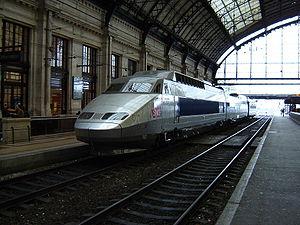
La gare de Bordeaux-Saint-Jean, dite gare Saint-Jean à Bordeaux, est la plus grande gare ferroviaire de la région Nouvelle-Aquitaine, à 2 h 4 min de Paris, par l'utilisation de la LGV Sud Europe Atlantique.
La liste des gares de la Gironde, est une liste des gares ferroviaires, haltes ou arrêts, situées dans le département de la Gironde, en région Nouvelle-Aquitaine.
Mélusine est le nom usuel de la voiture TGV destinée à l'auscultation des lignes à grande vitesse de Réseau ferré de France, des voies comme de la caténaire. Son nom officiel est voiture d'essais à grande vitesse, son immatriculation est 230001. Mélusine est son nom de baptême.